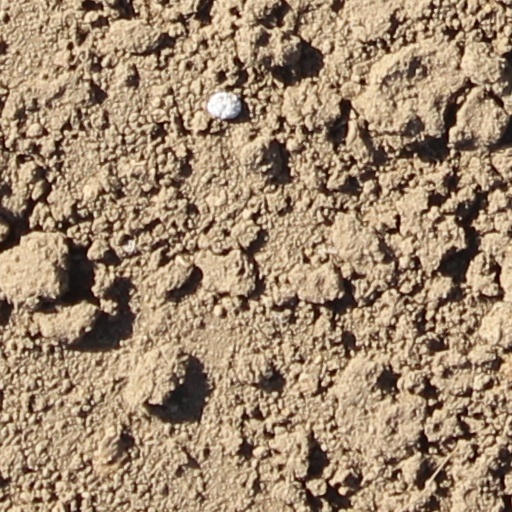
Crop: wheat